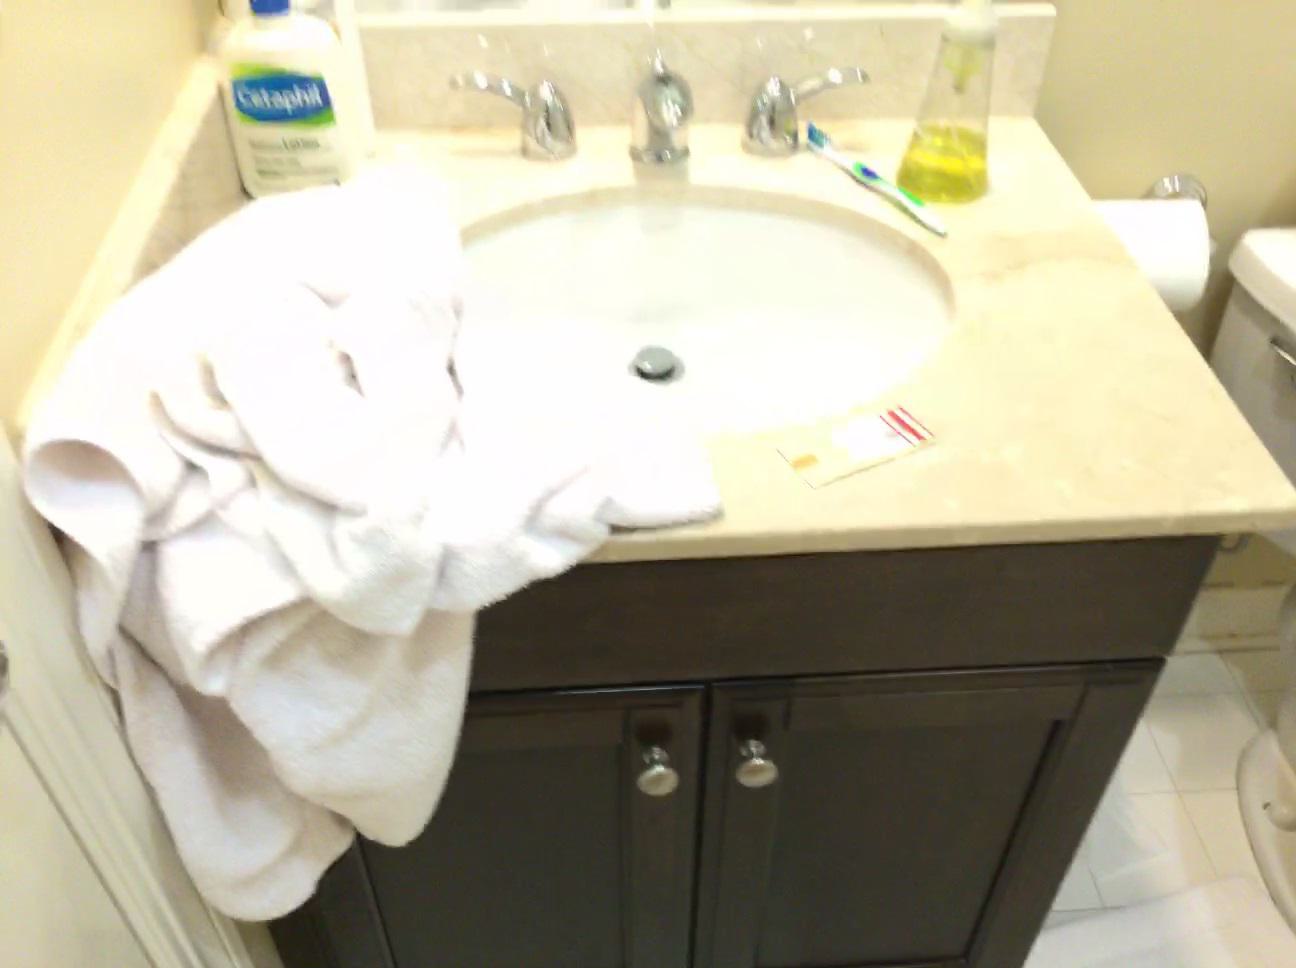
Question: Is the toilet paper above the mirror from the world's perspective? Final answer should be yes or no.
Answer: No